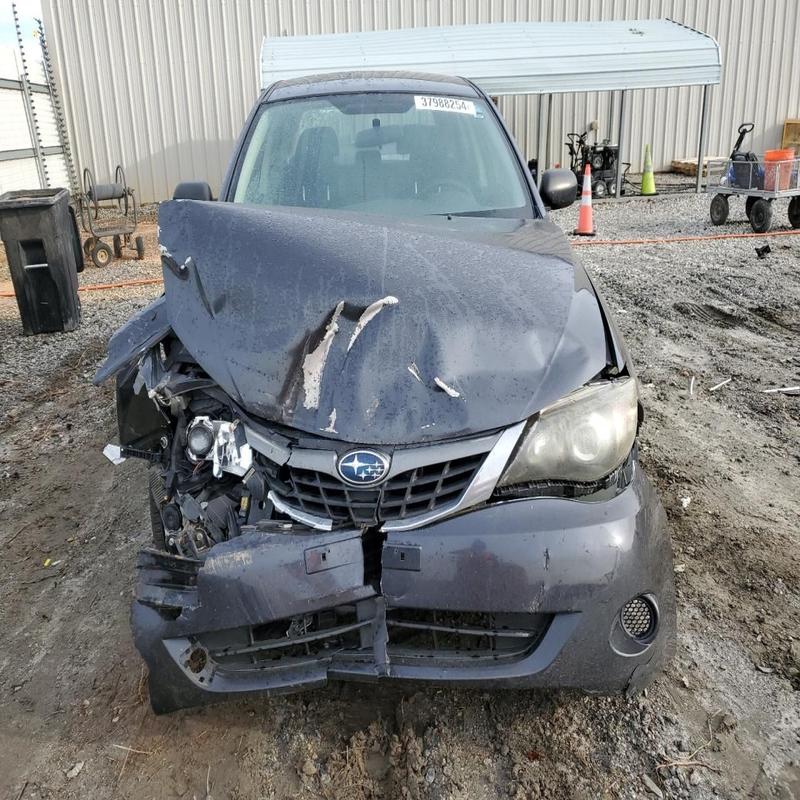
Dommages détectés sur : plaque d'immatriculation avant, pare-choc avant, feu avant droit, capot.
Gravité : majeur